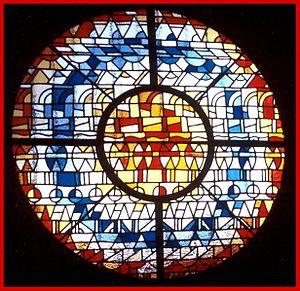
Lézignan-la-Cèbe (Hérault) - Église de l'Assomption-de-Notre-Dame - vitrail rond de Carlo Roccella.
Le vitrail est une composition de verre formée de pièces de verre. Celles-ci peuvent être blanches ou colorées et peuvent recevoir un décor. Le mot vitrail désigne une technique tandis que la fermeture d'une baie fixe avec du verre s'appelle une verrière.
Lézignan-la-Cèbe, en occitan Lesinhan la Ceba, est une commune française située dans le département de l'Hérault en région Occitanie.
En architecture et en décoration, une rosace ou rose est une ouverture en forme de rose dans un mur, dans une cloison, dans un garde-corps, dans une séparation bâtie qui délimite un espace. Ces ouvertures sont destinées à fournir le jour mais pas la vue. La rosace est préalablement aussi l'élément de décor sculpté, sans aucune ouverture. Ces éléments présentent une forme circulaire symétrique centrée avec des portions de courbes. En histoire de l'art, c'est un grand vitrail, soit ensemble de vitraux de forme circulaire décorant une église.